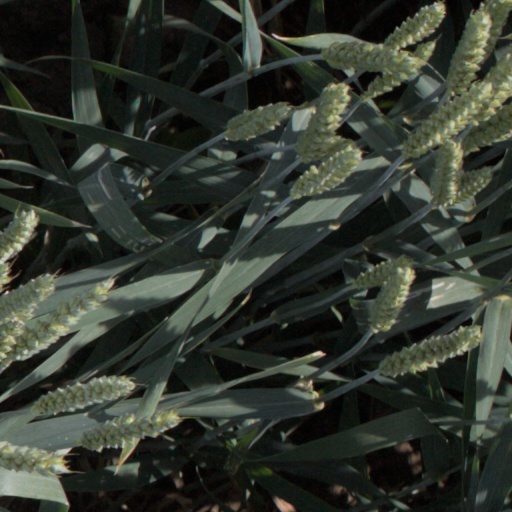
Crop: wheat